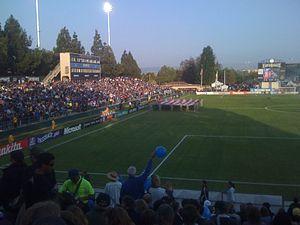
La Major League Soccer 2014 est la 19ᵉ saison de la Major League Soccer, le championnat professionnel de soccer d'Amérique du Nord. Elle est composée de dix-neuf équipes pour la dernière fois de son histoire, puisque dès la saison 2015 le championnat comptera 21 équipes avec l'ajout d'une équipe à New York et Orlando.
La Major league Soccer 2010 est la 15ᵉ saison de la Major League Soccer, le championnat professionnel de football d'Amérique du Nord. L'Union de Philadelphie devient la 16ᵉ franchise à participer à la MLS et rejoint la Conférence Est.
La Major League Soccer 2011 est la 16ᵉ saison de la Major League Soccer, le championnat professionnel de soccer d'Amérique du Nord. Les Timbers de Portland et les Whitecaps de Vancouver rejoignent la MLS qui passe donc de 16 à 18 franchises.